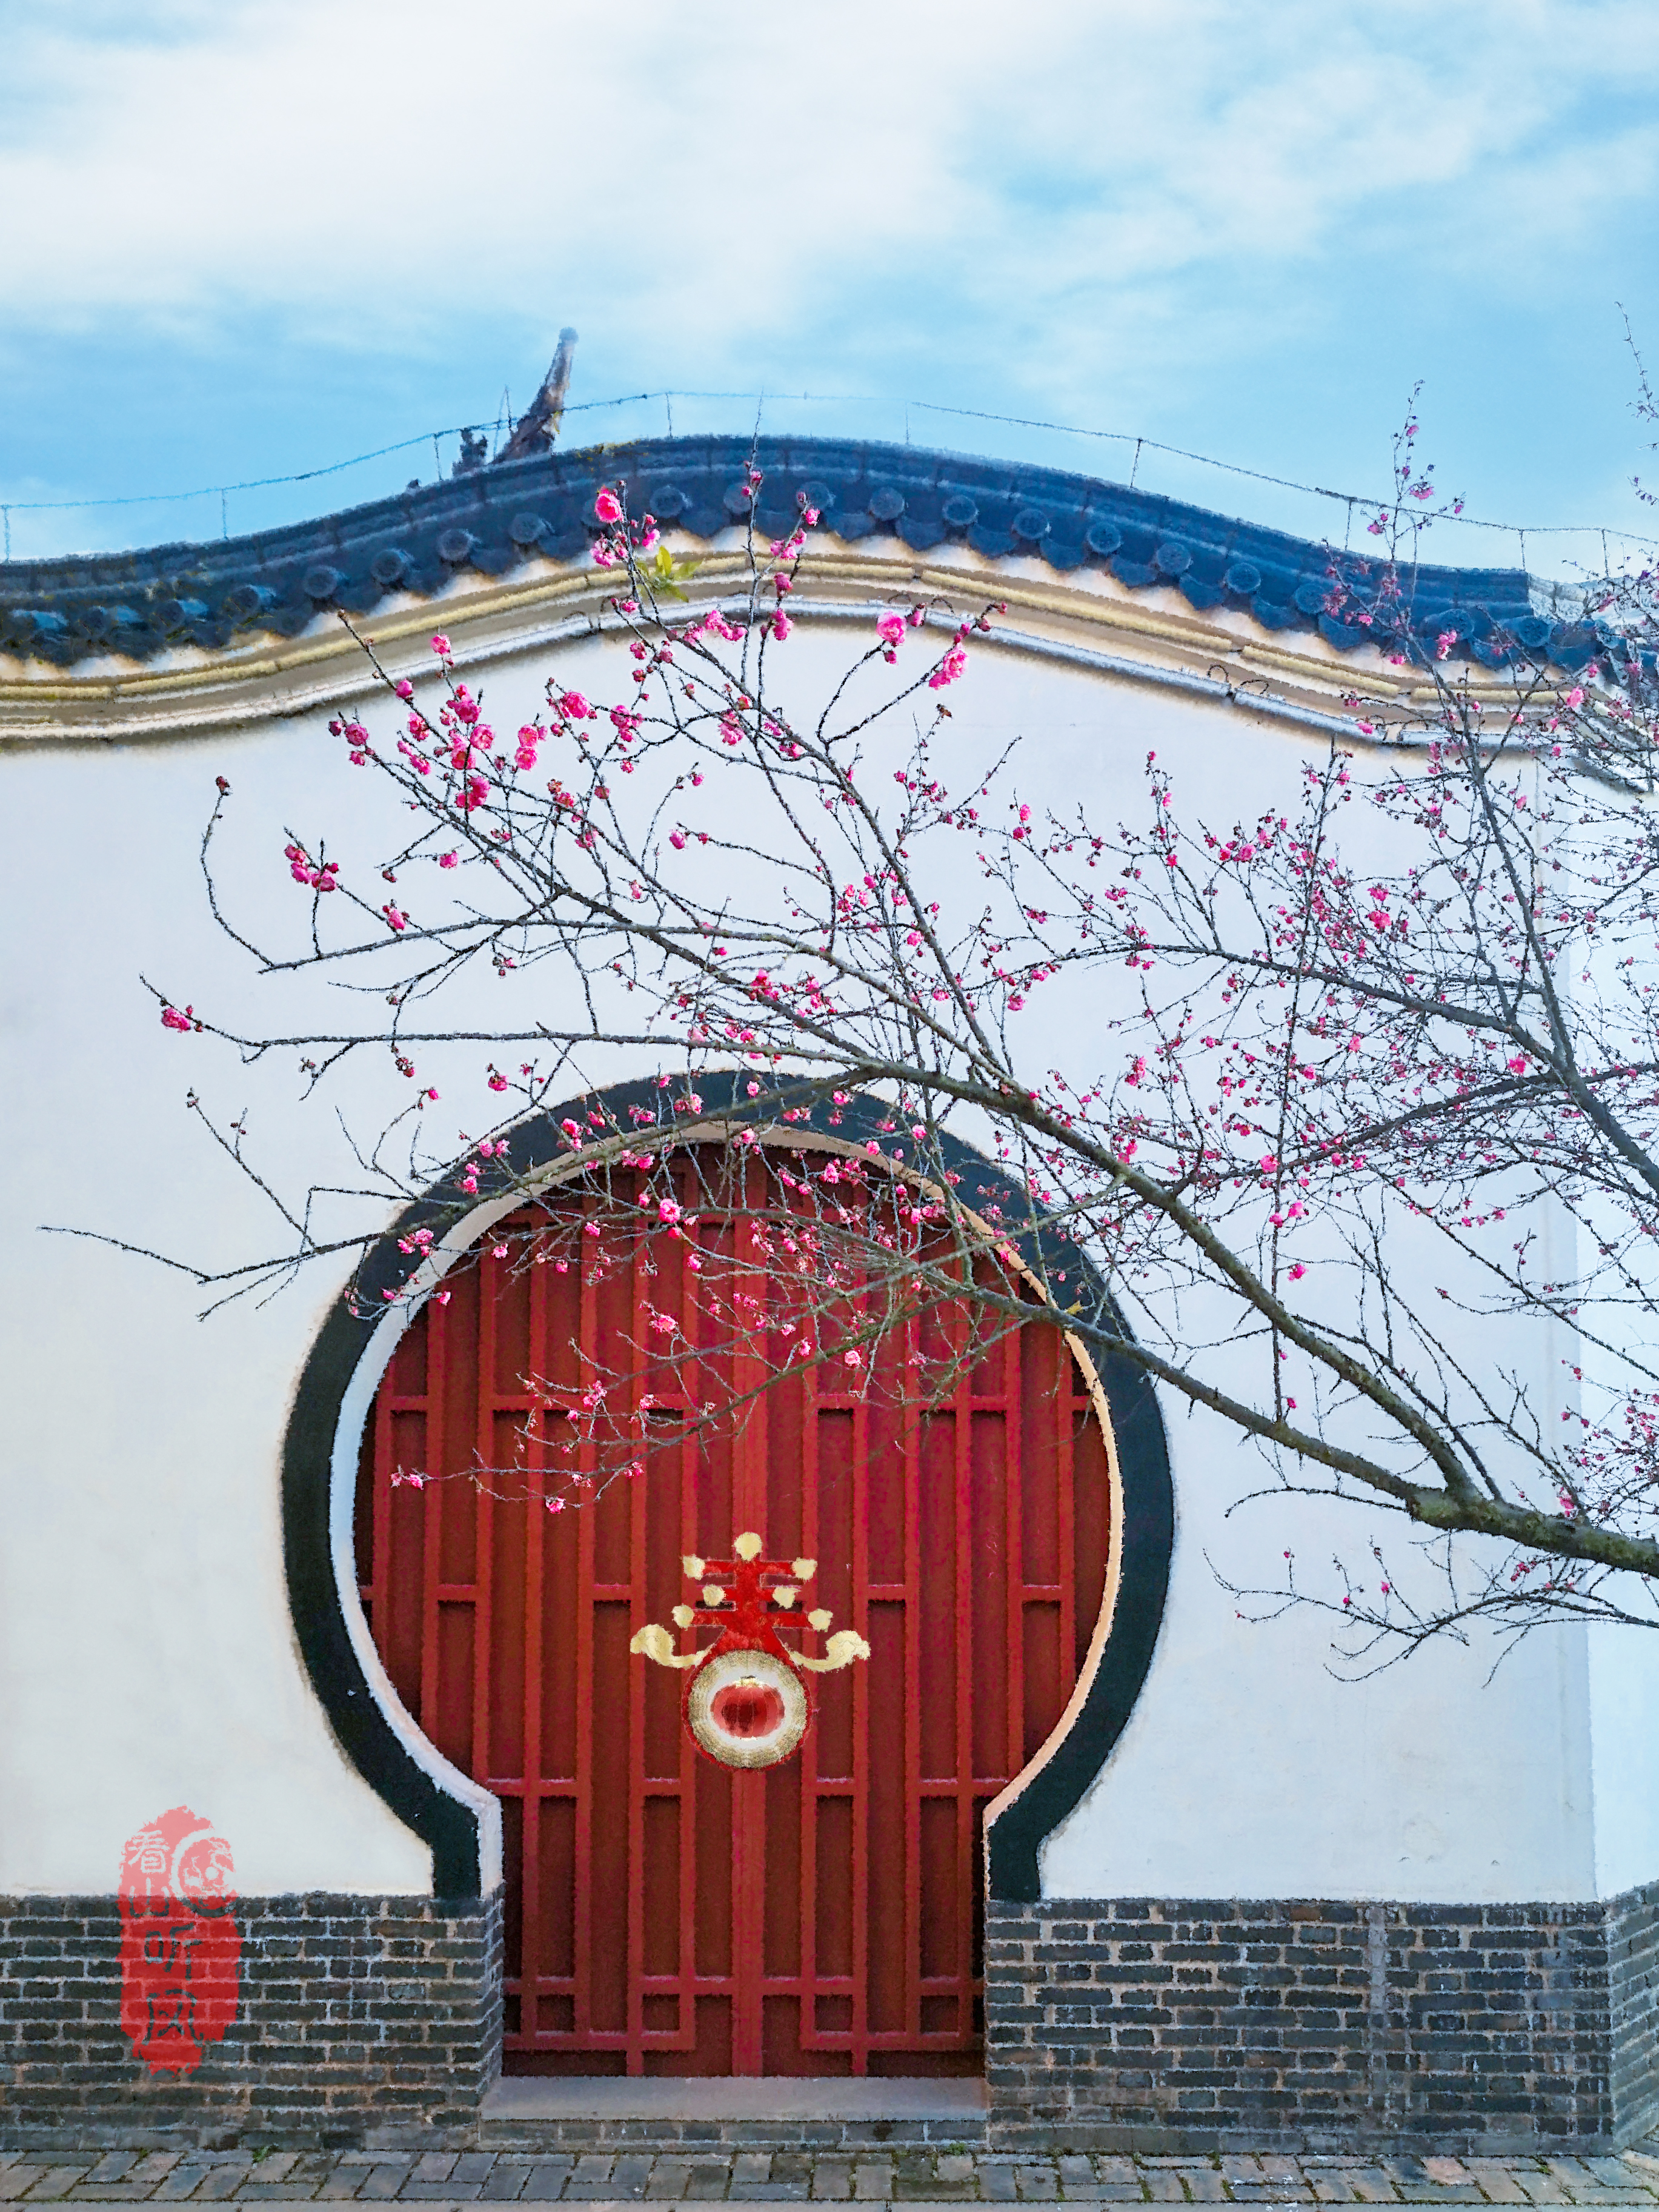
flower, cloud, sky, plant, world, leaf, blue, architecture, tree, woody plant, wood, wall, red, facade, symmetry, landscape, rectangle, font, arch, door, magenta, twig, gate, signage, spring, town, road surface, sign, winter, concrete, circle, city, metal, coquelicot, house, horizon